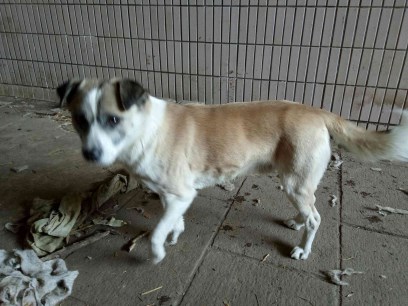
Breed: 3336-n000121-chinese_rural_dog